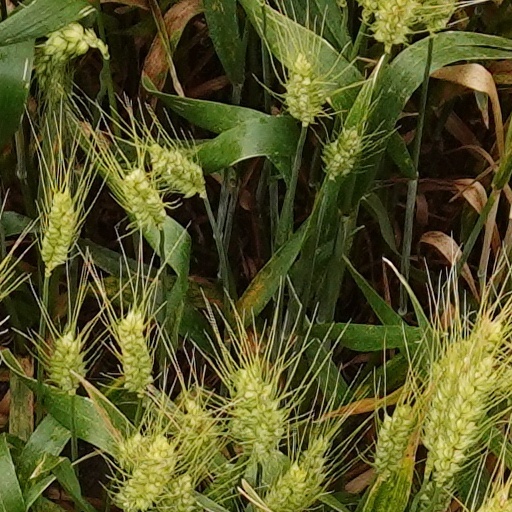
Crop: wheat